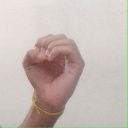
अक्षर: ऊ